Crownhill Fort

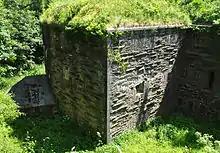
The north caponier showing the embrasures for heavy guns and the loopholes for small arms on the upper and lower levels.

Crownhill Fort has six three-storey caponiers. The first floor was for infantrymen, the second was for gun casements each housing Smooth-Bore Breech-Loading guns and the third connects with the "Chemin de Ronde", the parapeted walkway circling the fort. The north caponier is a full caponier because it points in two directions. The other five caponiers are demi-caponiers because they face in one direction only.